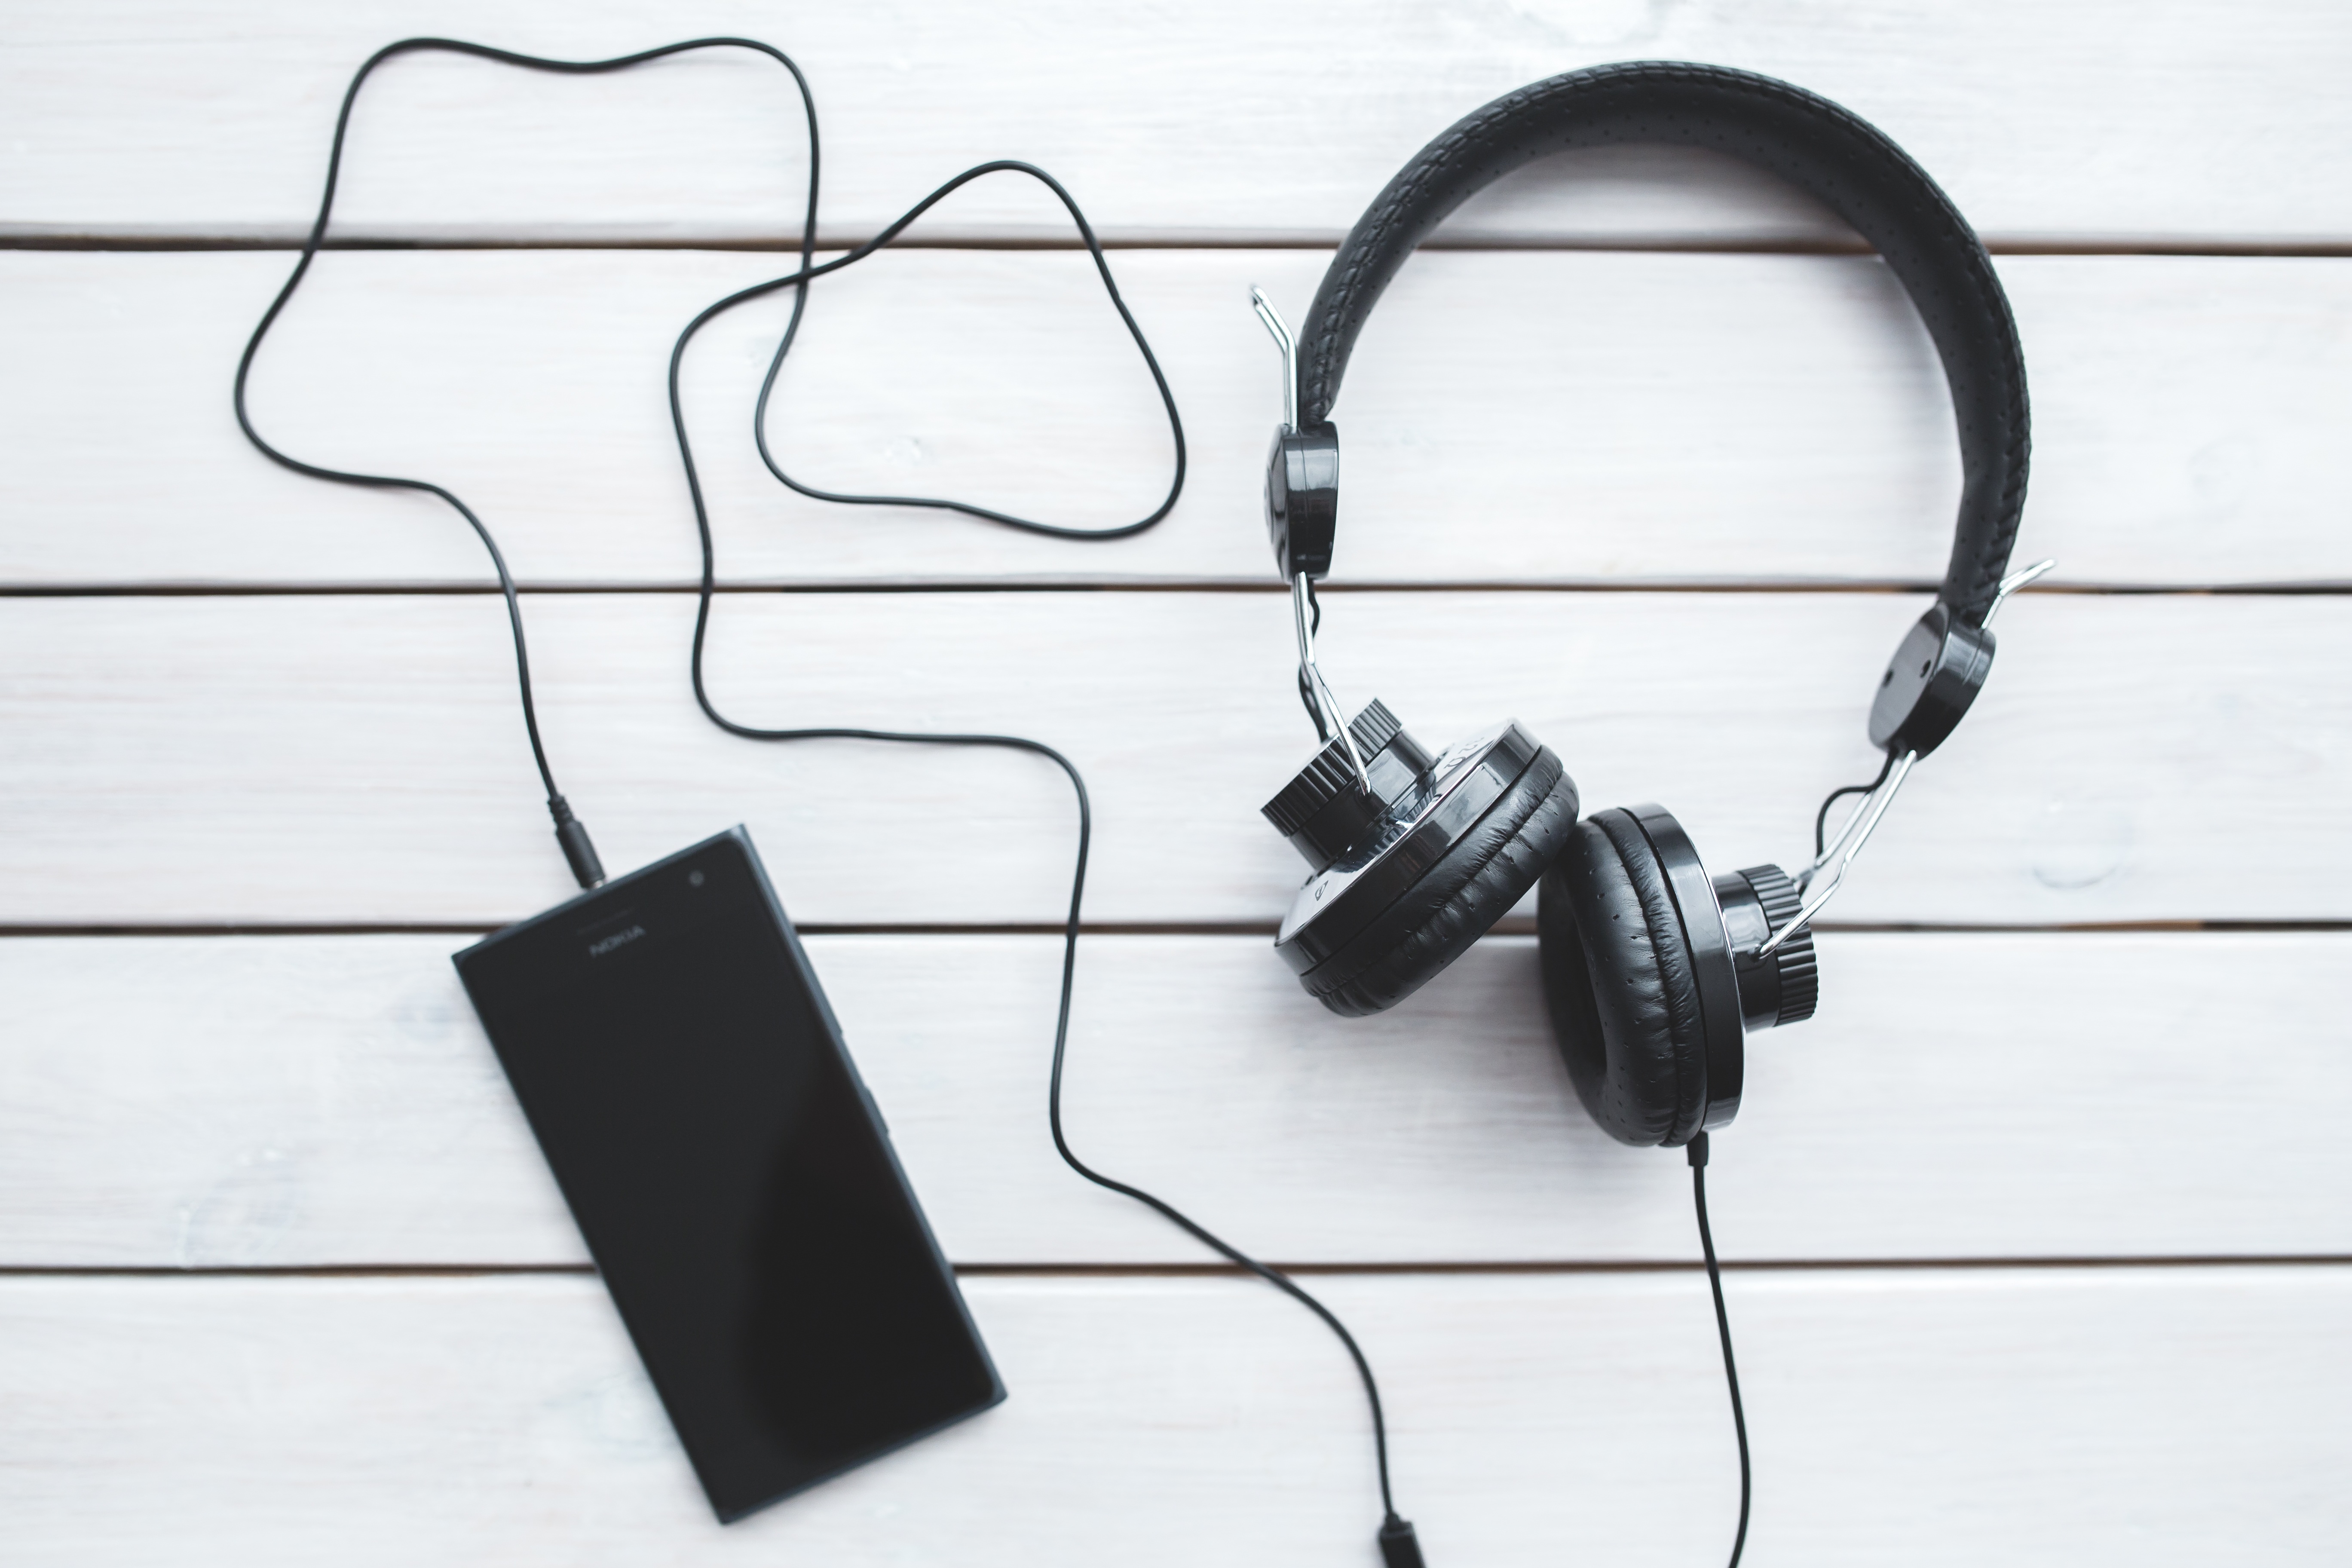
smartphone, music, technology, vintage, gadget, black, font, headphones, listening, audio equipment, free time, automotive exterior, electronic device, entertaiment